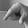
ASL letter: Q